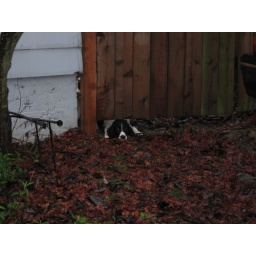
We put the dogs in the back yard but they weren't much more happy than they were in the truck